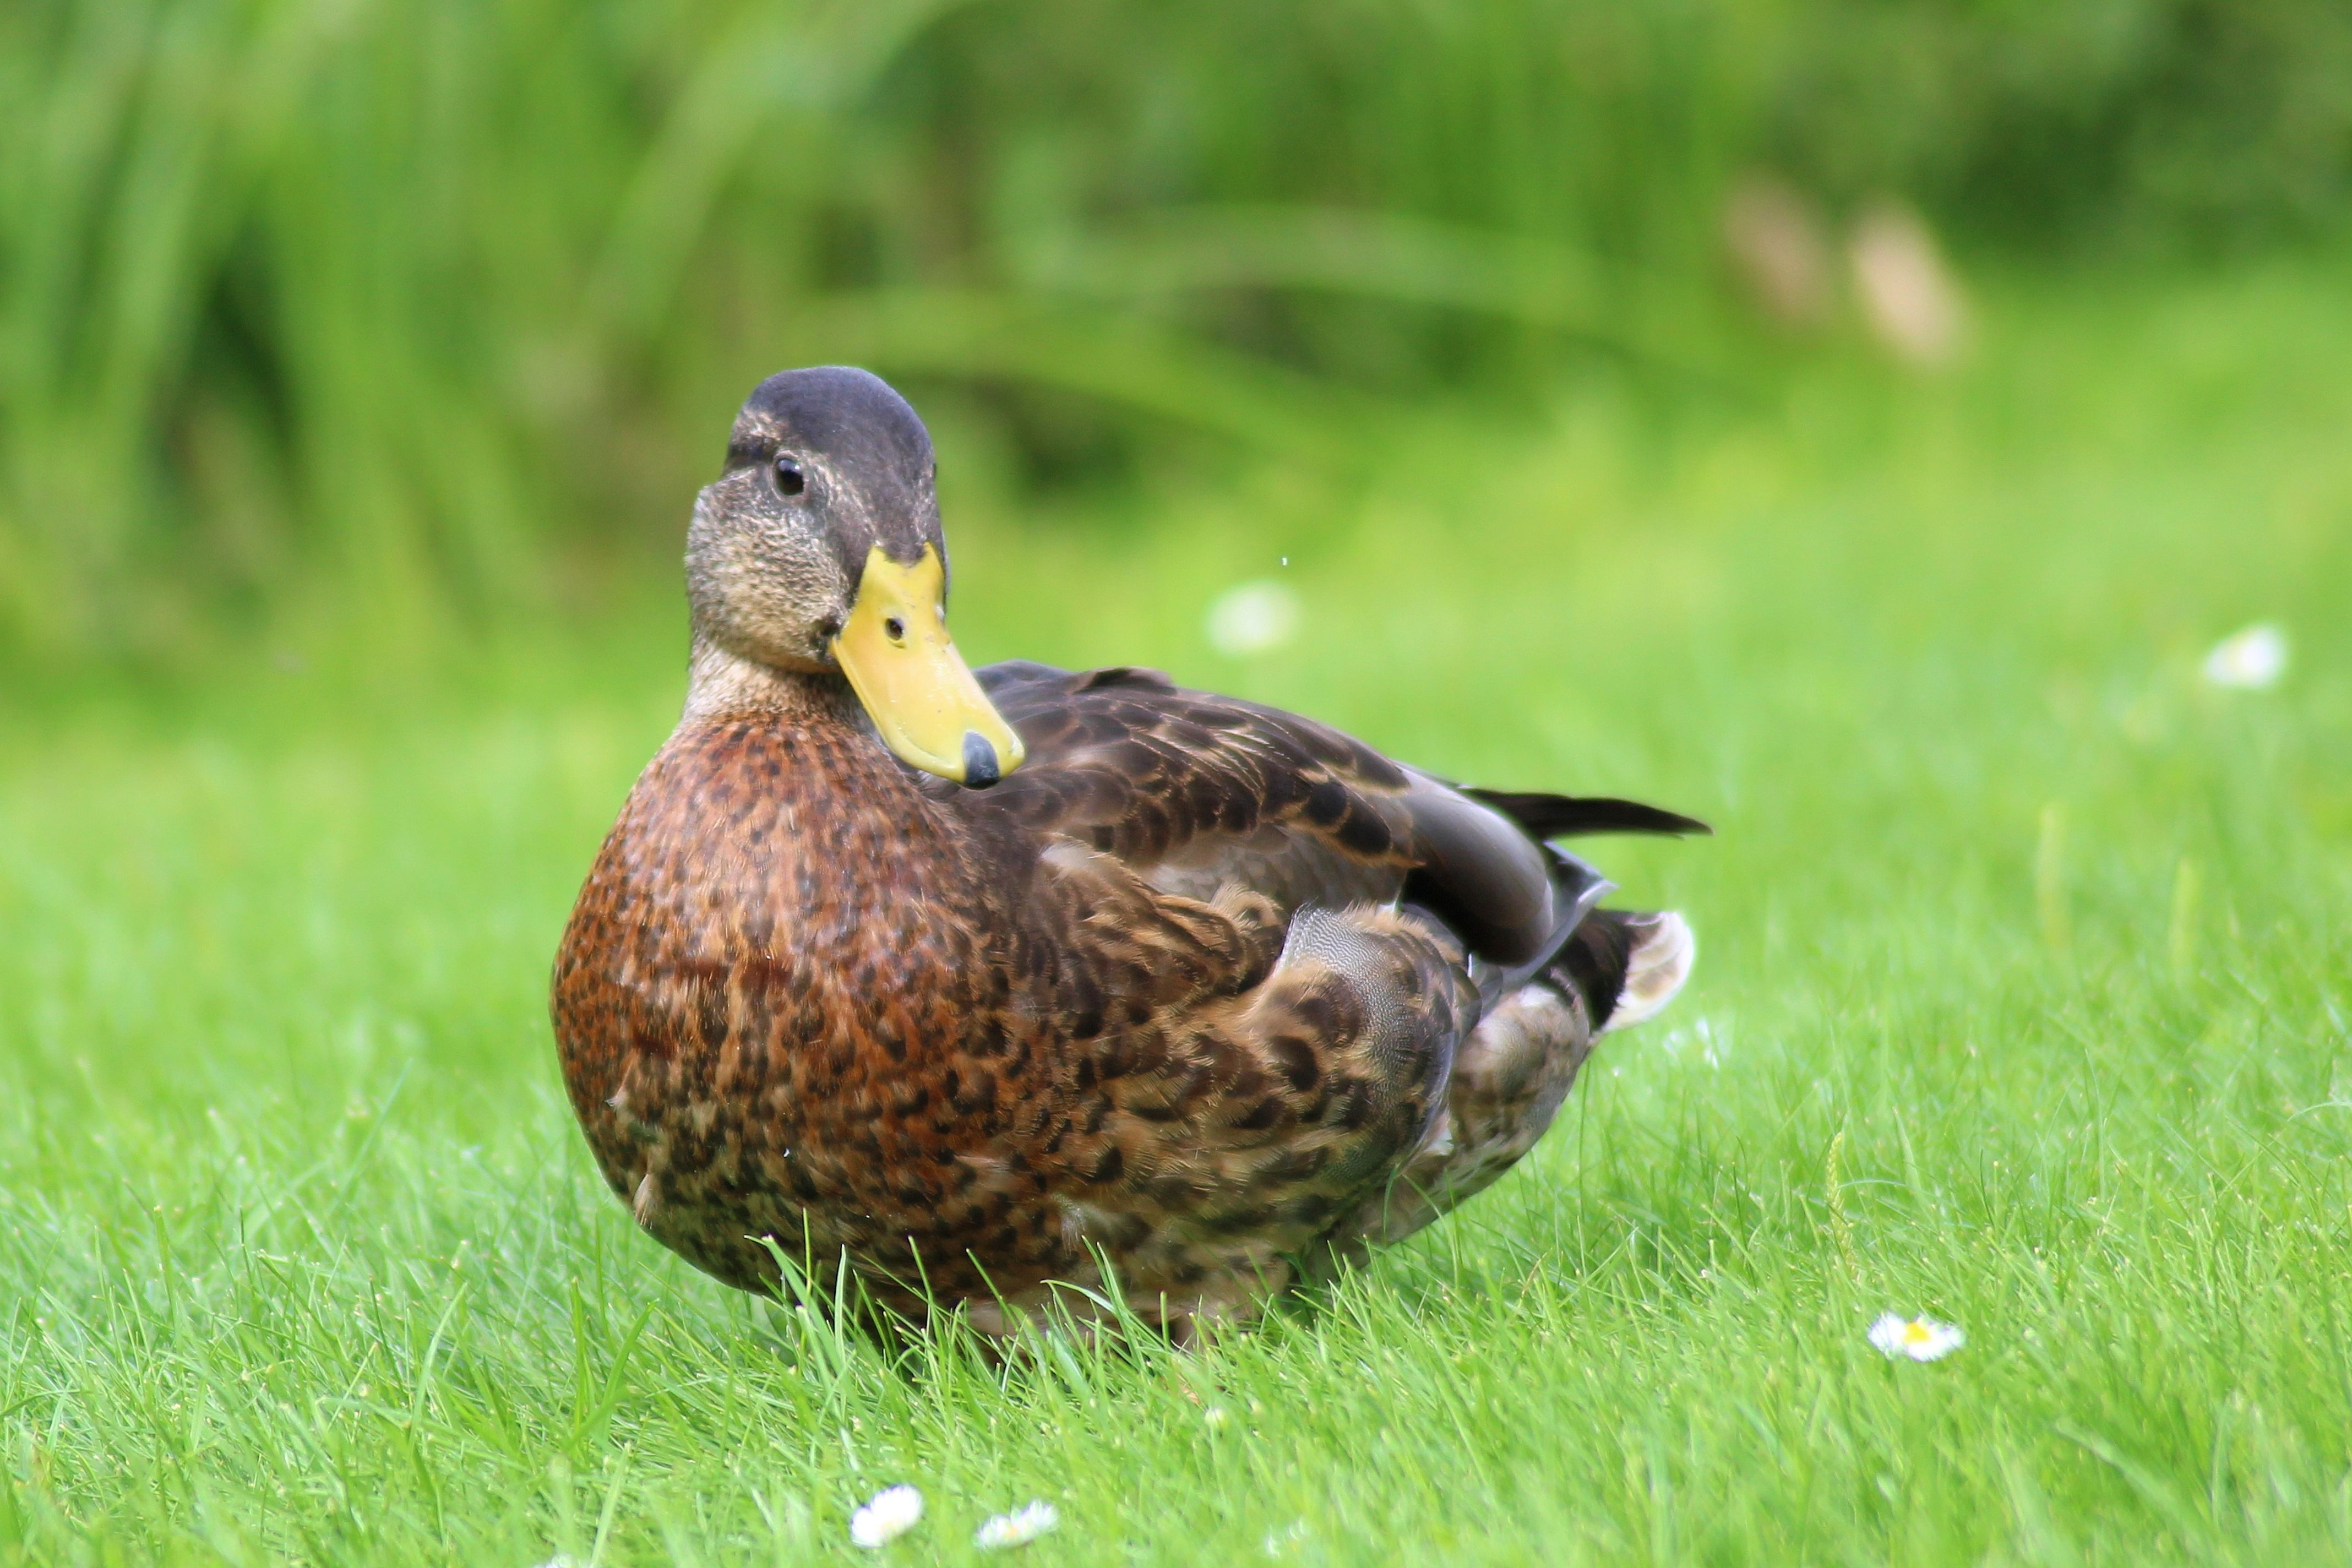
nature, grass, bird, meadow, prairie, wildlife, beak, fauna, plumage, poultry, duck, goose, vertebrate, waterfowl, water bird, mallard, ducks geese and swans